Mangum Fire

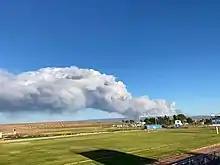
The Mangum Fire as seen from Fredonia High School in Fredonia, Arizona on June 12, 2020

The Mangum Fire threatened the community of Big Springs, Arizona and the main powerlines which provide electricity to Jacob Lake, Arizona. Temporary flight restrictions were put in place by June 11, along with stage two fire restrictions, which prohibits campfires, charcoal, or wood fueled fires. While the exact details are under investigation, the fire was human caused.